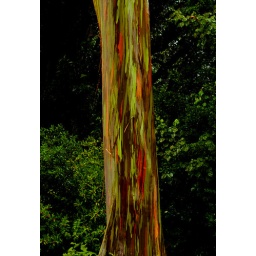
Frolab in Maui -bamboo forest + gum trees (10 of 47)